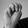
ASL letter: M